Loches-sur-Ource

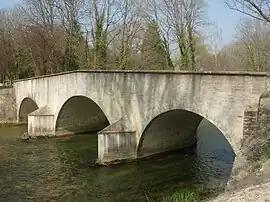
Roman bridge over the Ource

Loches-sur-Ource (literally "Loches on Ource") is a commune in the Aube department in north-central France.